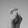
ASL letter: X